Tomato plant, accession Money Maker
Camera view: bottom (45 deg); turntable rotation: 180 degrees
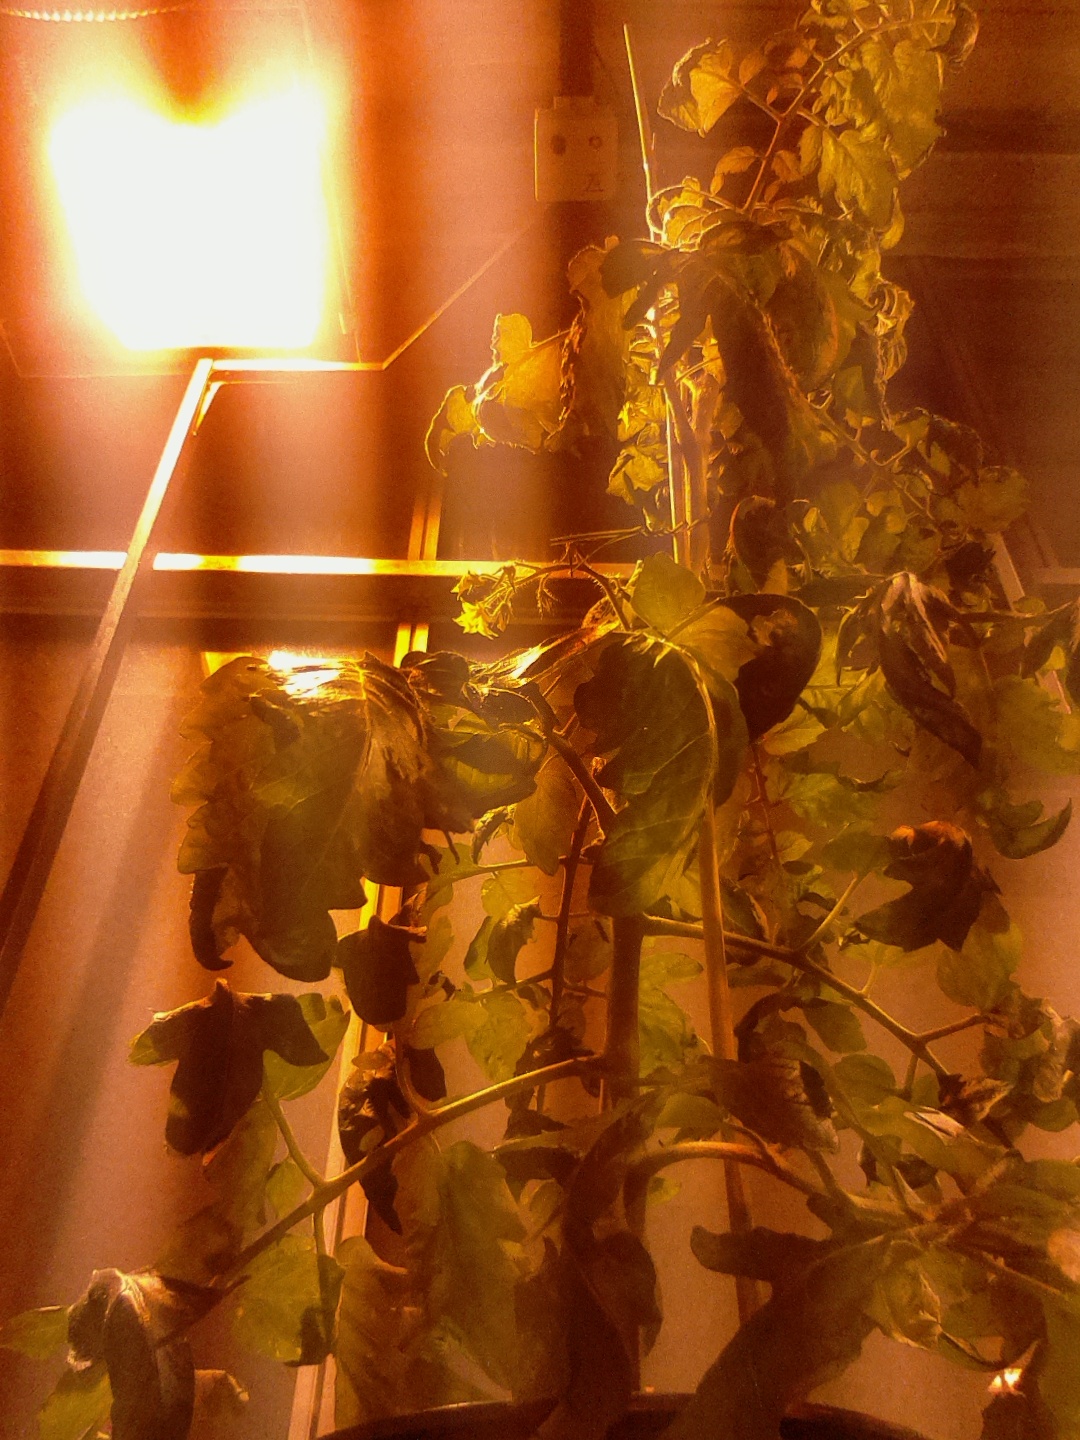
BBCH growth stage 69: End of flowering, 90%-100% of flowers open, more petals falling